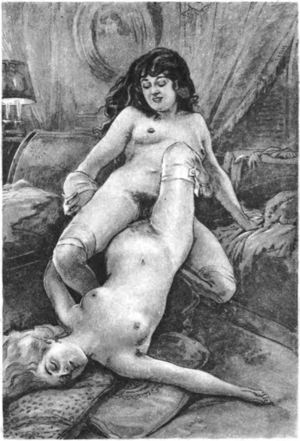
Le tribadisme est une pratique sexuelle lesbienne qui consiste :